St Mary's Buttsbury

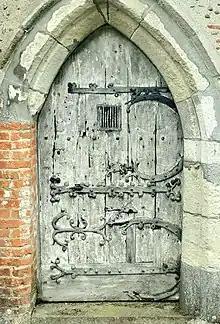

The North Aisle door is of particular historical importance. This 5-plank oak door was carbon dated, with the results indicating that its timber was felled in 1156 and it was constructed between 1156 and 1180. The door has two iron hinges, featuring the head and tail of a Norse serpent (Jormungandr) possibly of Viking origin, and three iron straps.